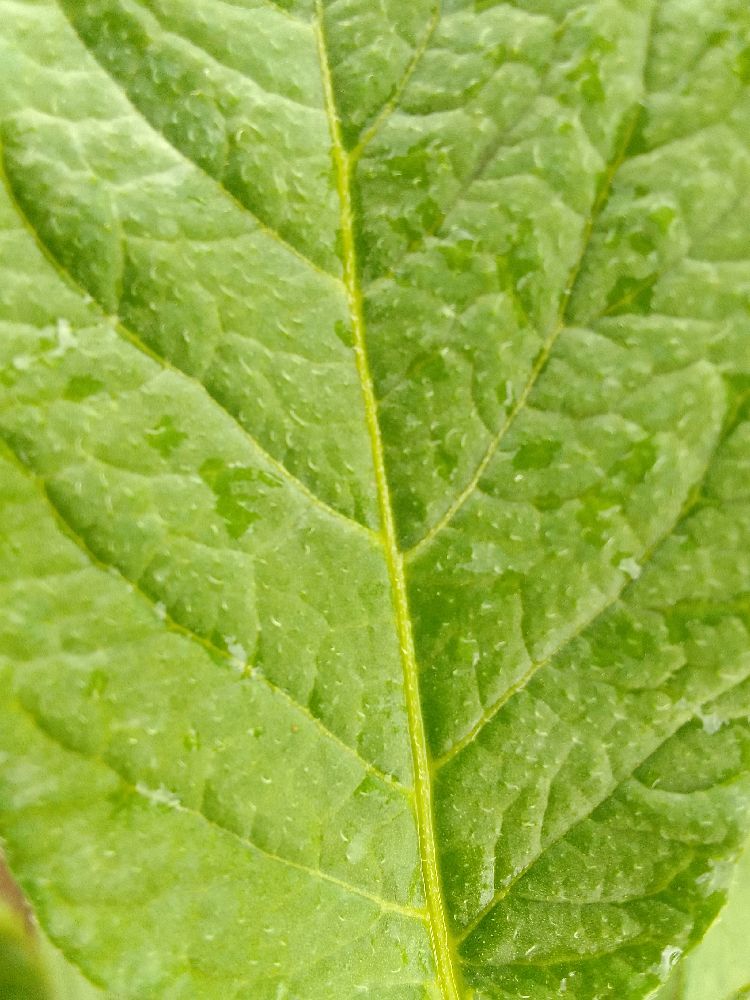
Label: Healthy